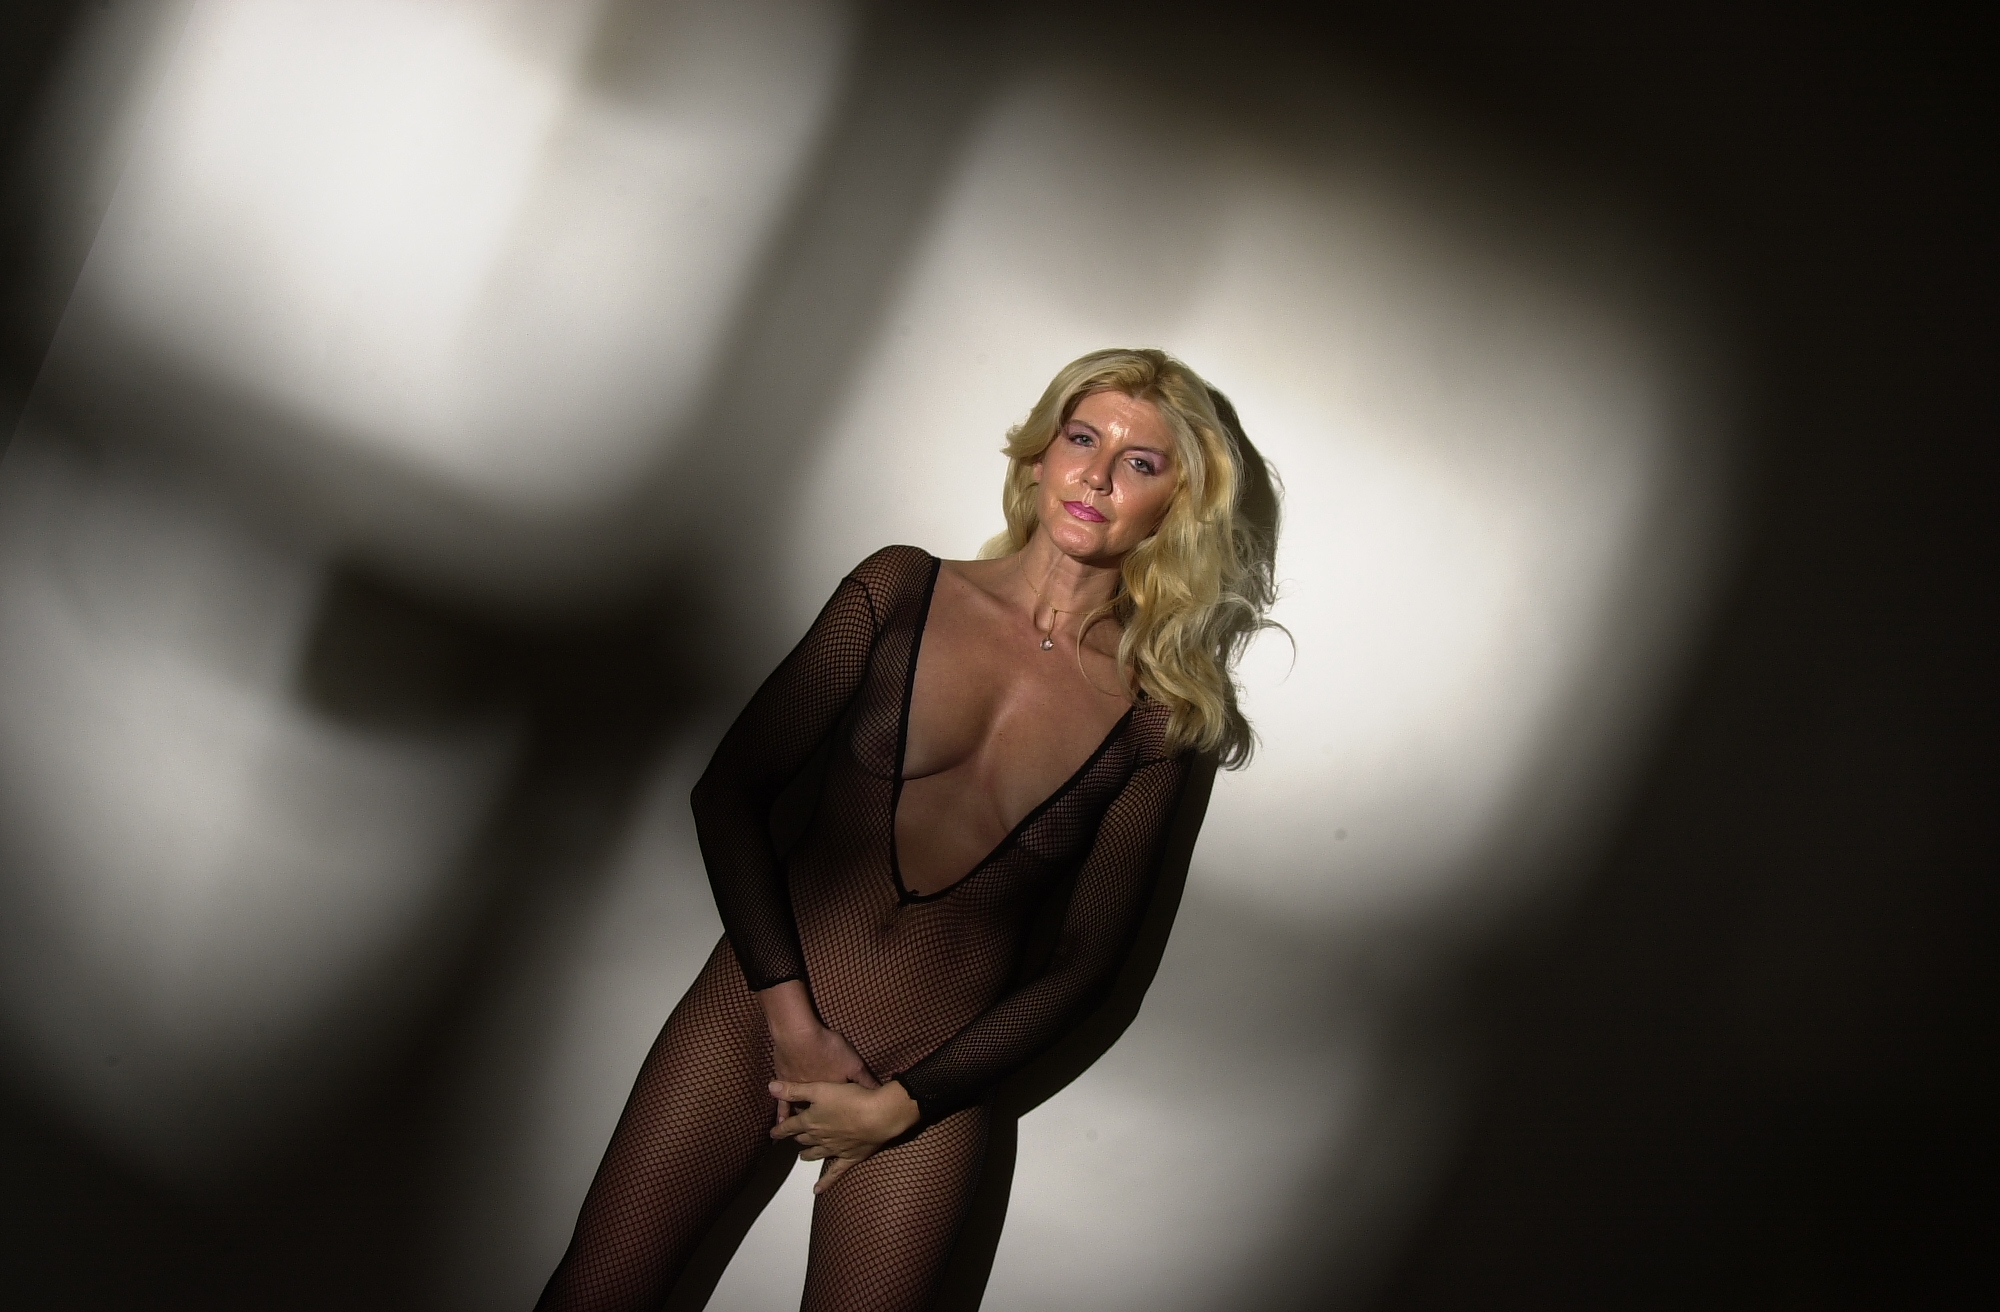
sandra, my fishnet suit, nude model, shaved pussy, high heels, blonde slut, italian escort, flash photography, gesture, performing arts, entertainment, happy, thigh, knee, elbow, People in nature, audio equipment, long hair, human leg, event, performance art, fashion design, monochrome photography, monochrome, darkness, brown hair, choreography, fun, abdomen, singer, fashion model, backlighting, sitting, portrait photography, portrait, shadow, performance, pop music, singing, room, public event, photo shoot, grass, music artist